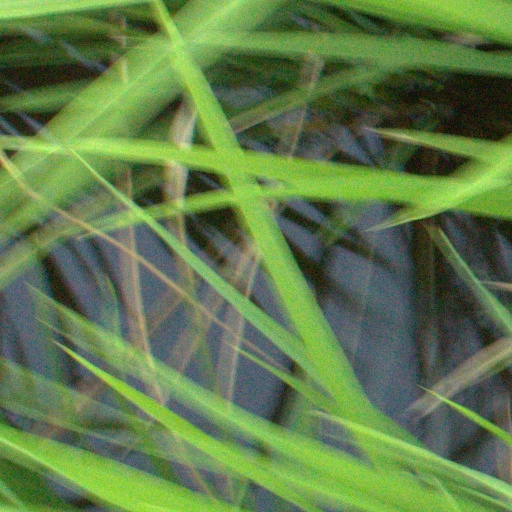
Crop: rice